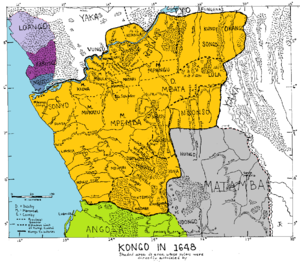
L'Ancien port d'embarquement des esclaves de Loango est un site culturel de la république du Congo, inscrit sur la liste indicative du Patrimoine mondial de l'humanité depuis 2008.
Le Ngoyo est un ancien royaume de la tribu Woyo, situé au sud de Cabinda. Situé sur la côte atlantique de l'Afrique centrale, juste au nord de la rivière Congo, il fut fondé par un peuple bantou autour du XVᵉ siècle. Selon la tradition, les fondateurs du royaume étaient parmi les premiers colons de la région. La capitale était Mbanza Ngoyo.